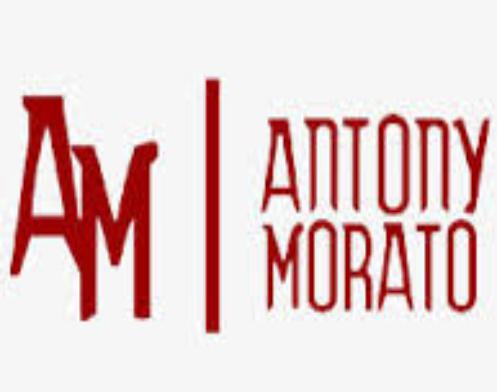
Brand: Antony Morato
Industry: Clothes